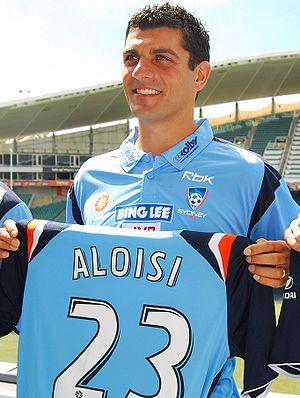
John Aloisi, né le 5 février 1976 à Adelaïde, est un footballeur australien évoluant au poste d'attaquant. International australien de 1997 à 2007.